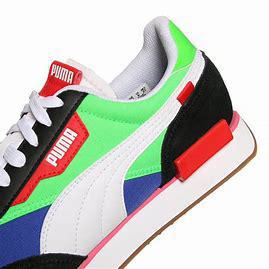
Brand: Puma
Model: Future Rider